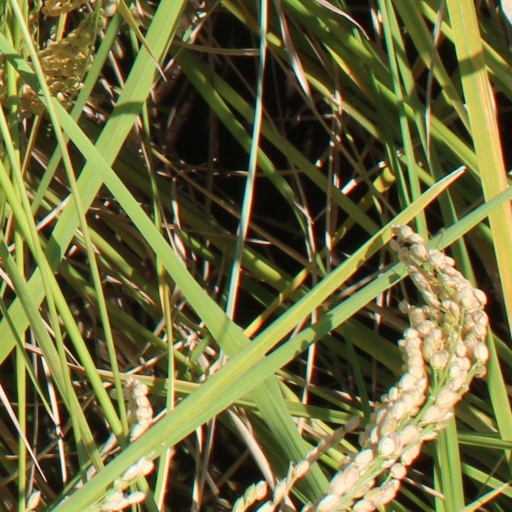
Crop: rice